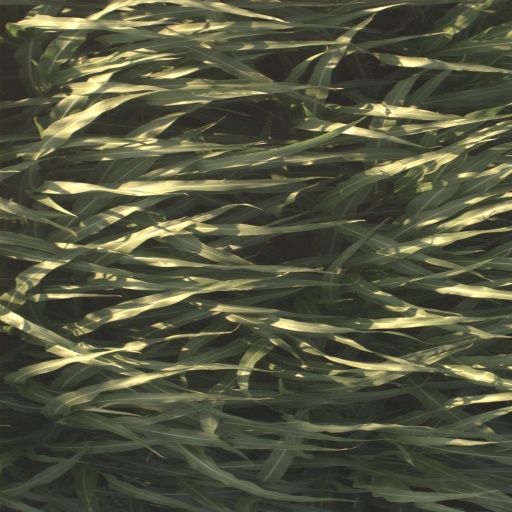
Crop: sorghum